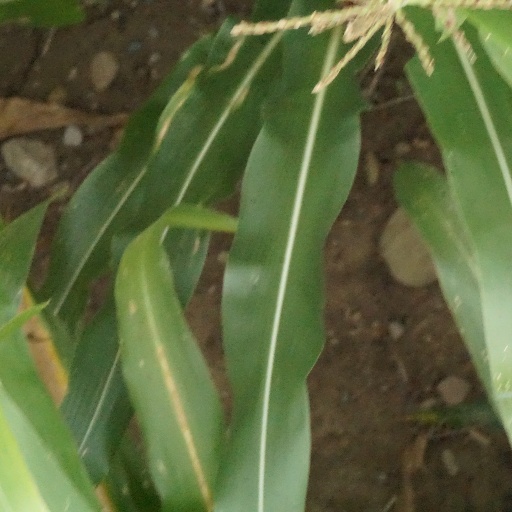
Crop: maize; corn